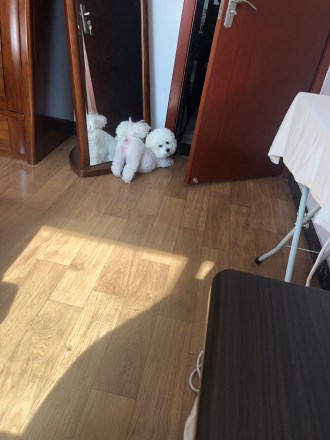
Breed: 3083-n000117-Bichon_Frise